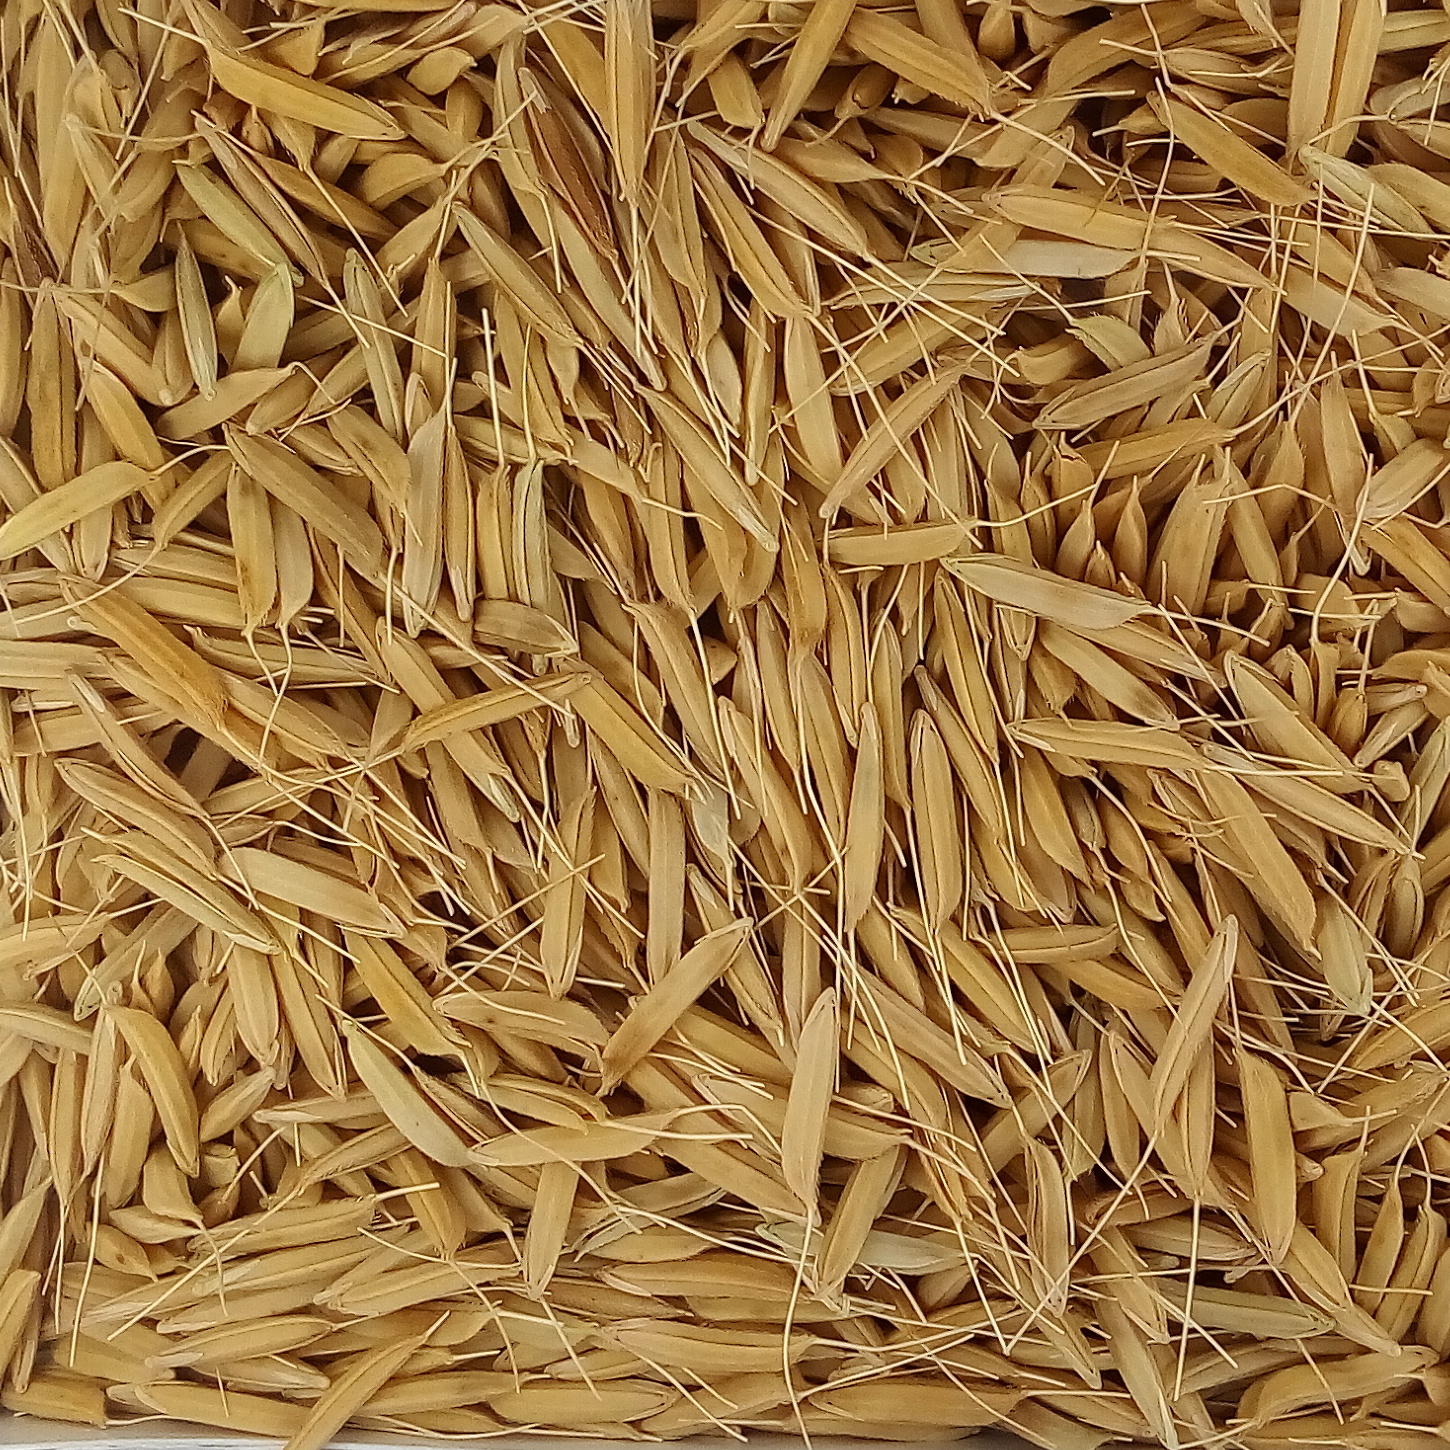
Rice seed variety: PB1